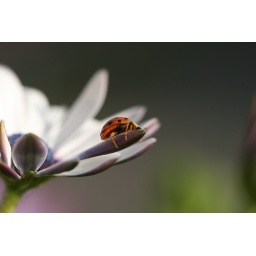
This was taken on the outside flower boxes of my second floor flat in London-UK, in the bright sunshine in the early afternoon